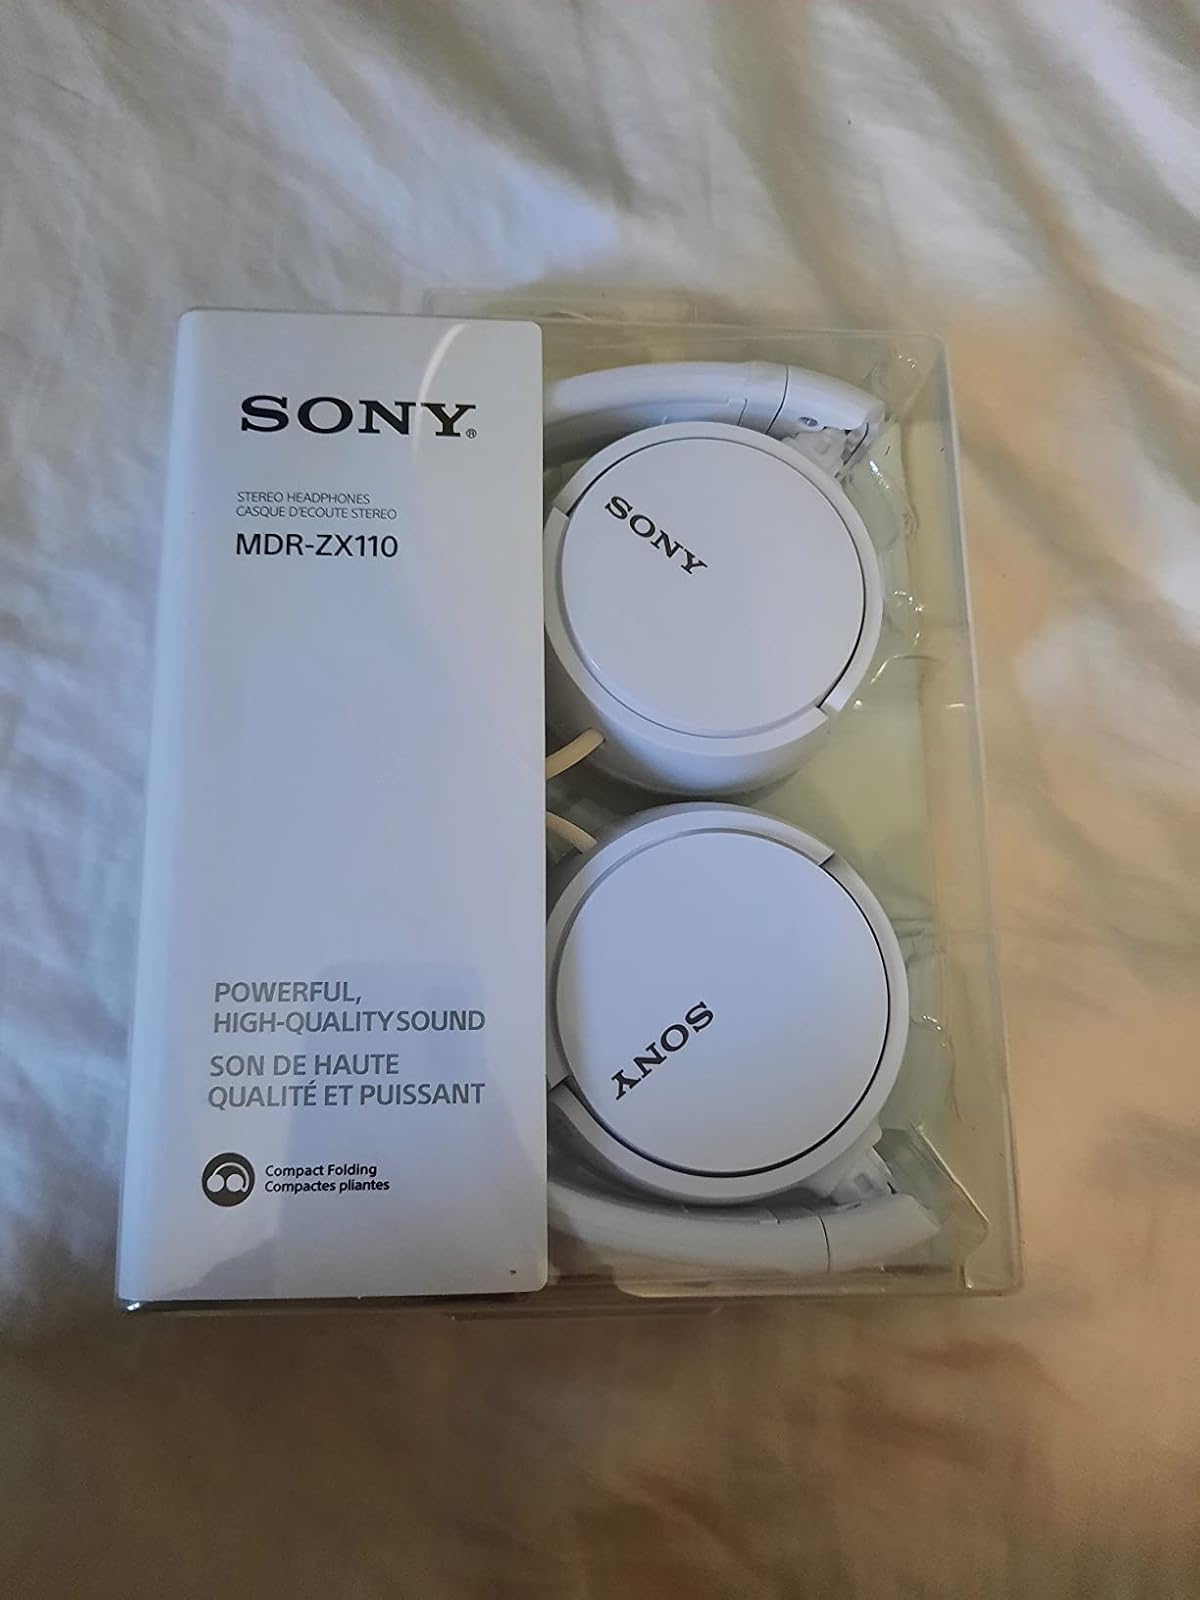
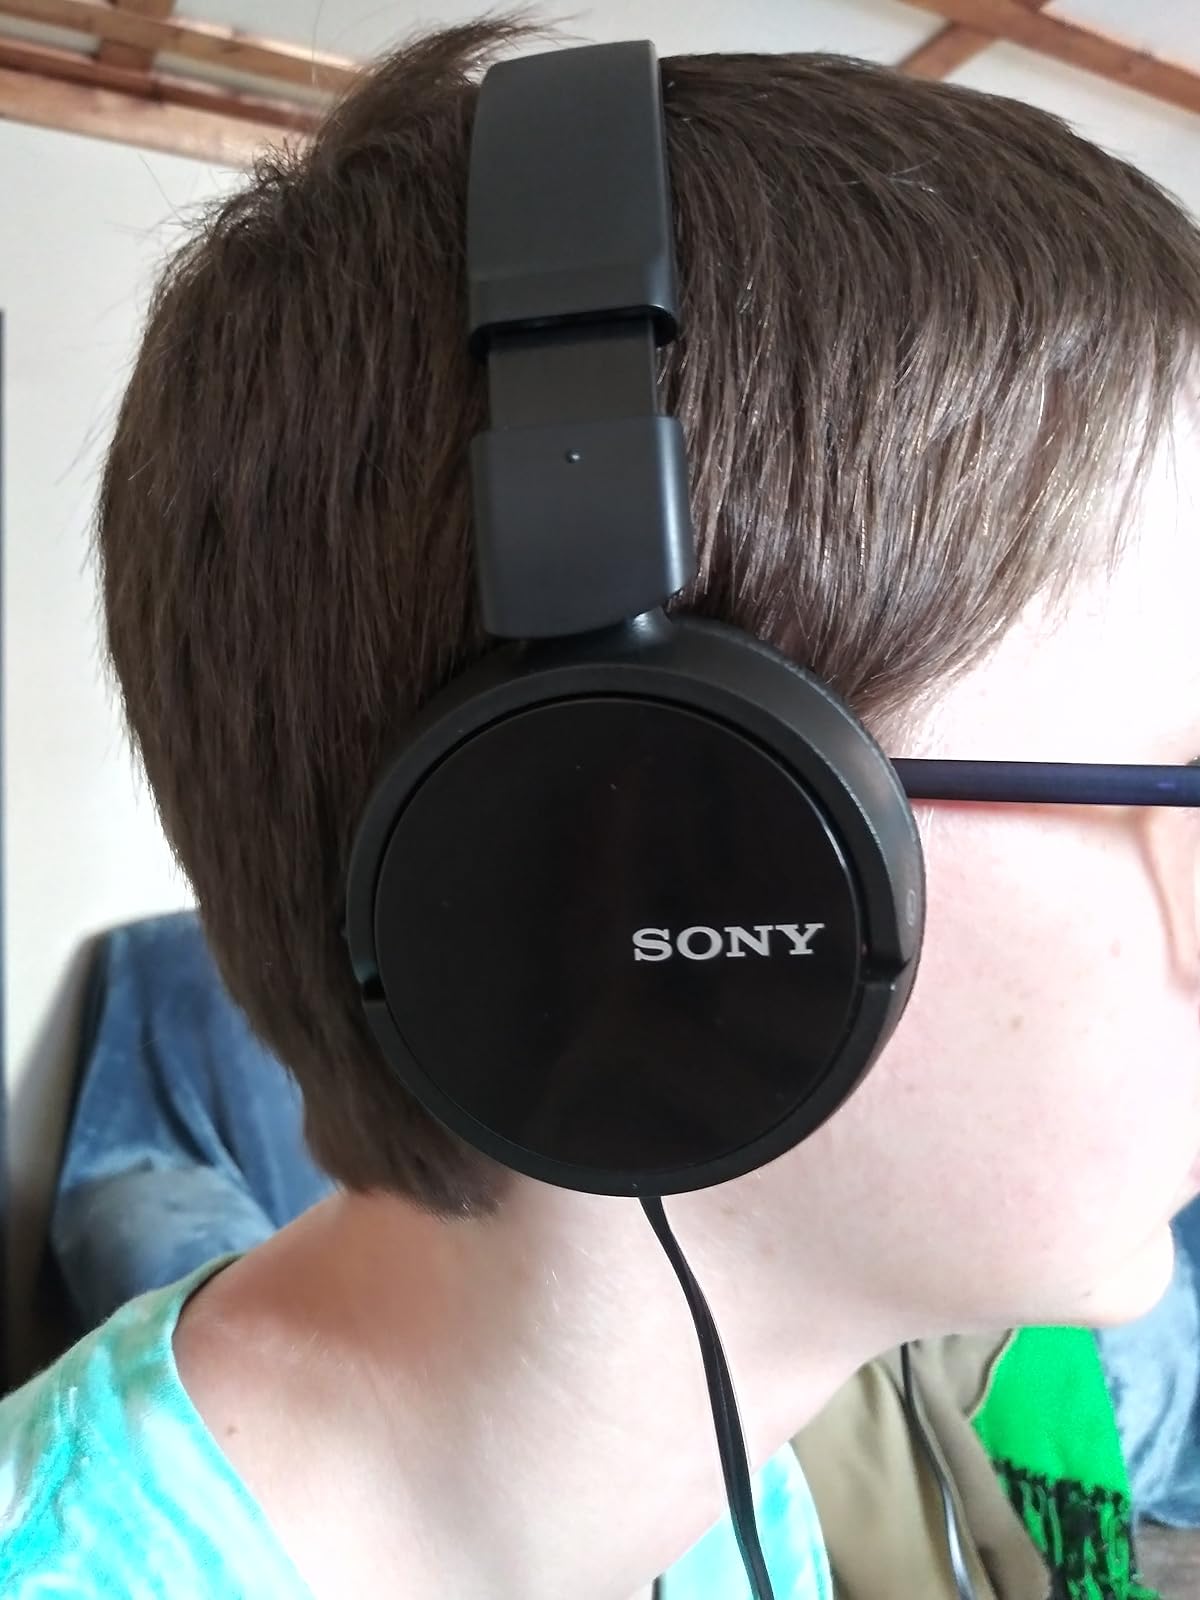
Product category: headphones
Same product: no